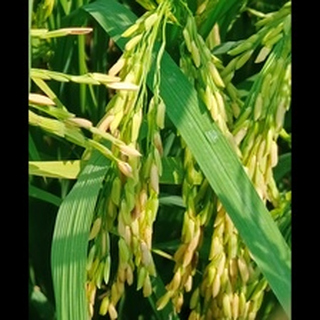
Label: healthy_rice